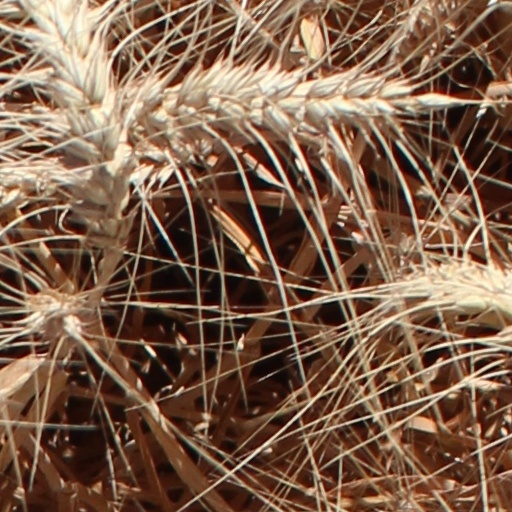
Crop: wheat